Sant'Andrea, Gallicano

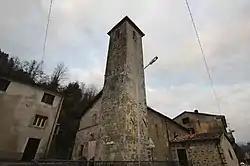
The church of Sant'Andrea in Gallicano

Sant'Andrea is a 12th-century Roman Catholic church building in the town of Gallicano, province of Lucca, region of Tuscany, Italy.